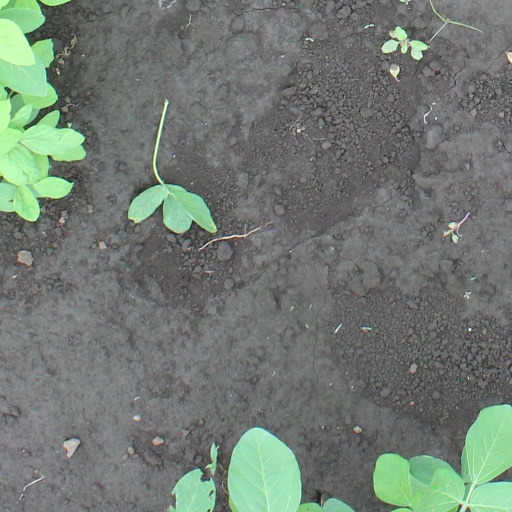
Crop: soybean